Hyde Park, Montrose, Houston

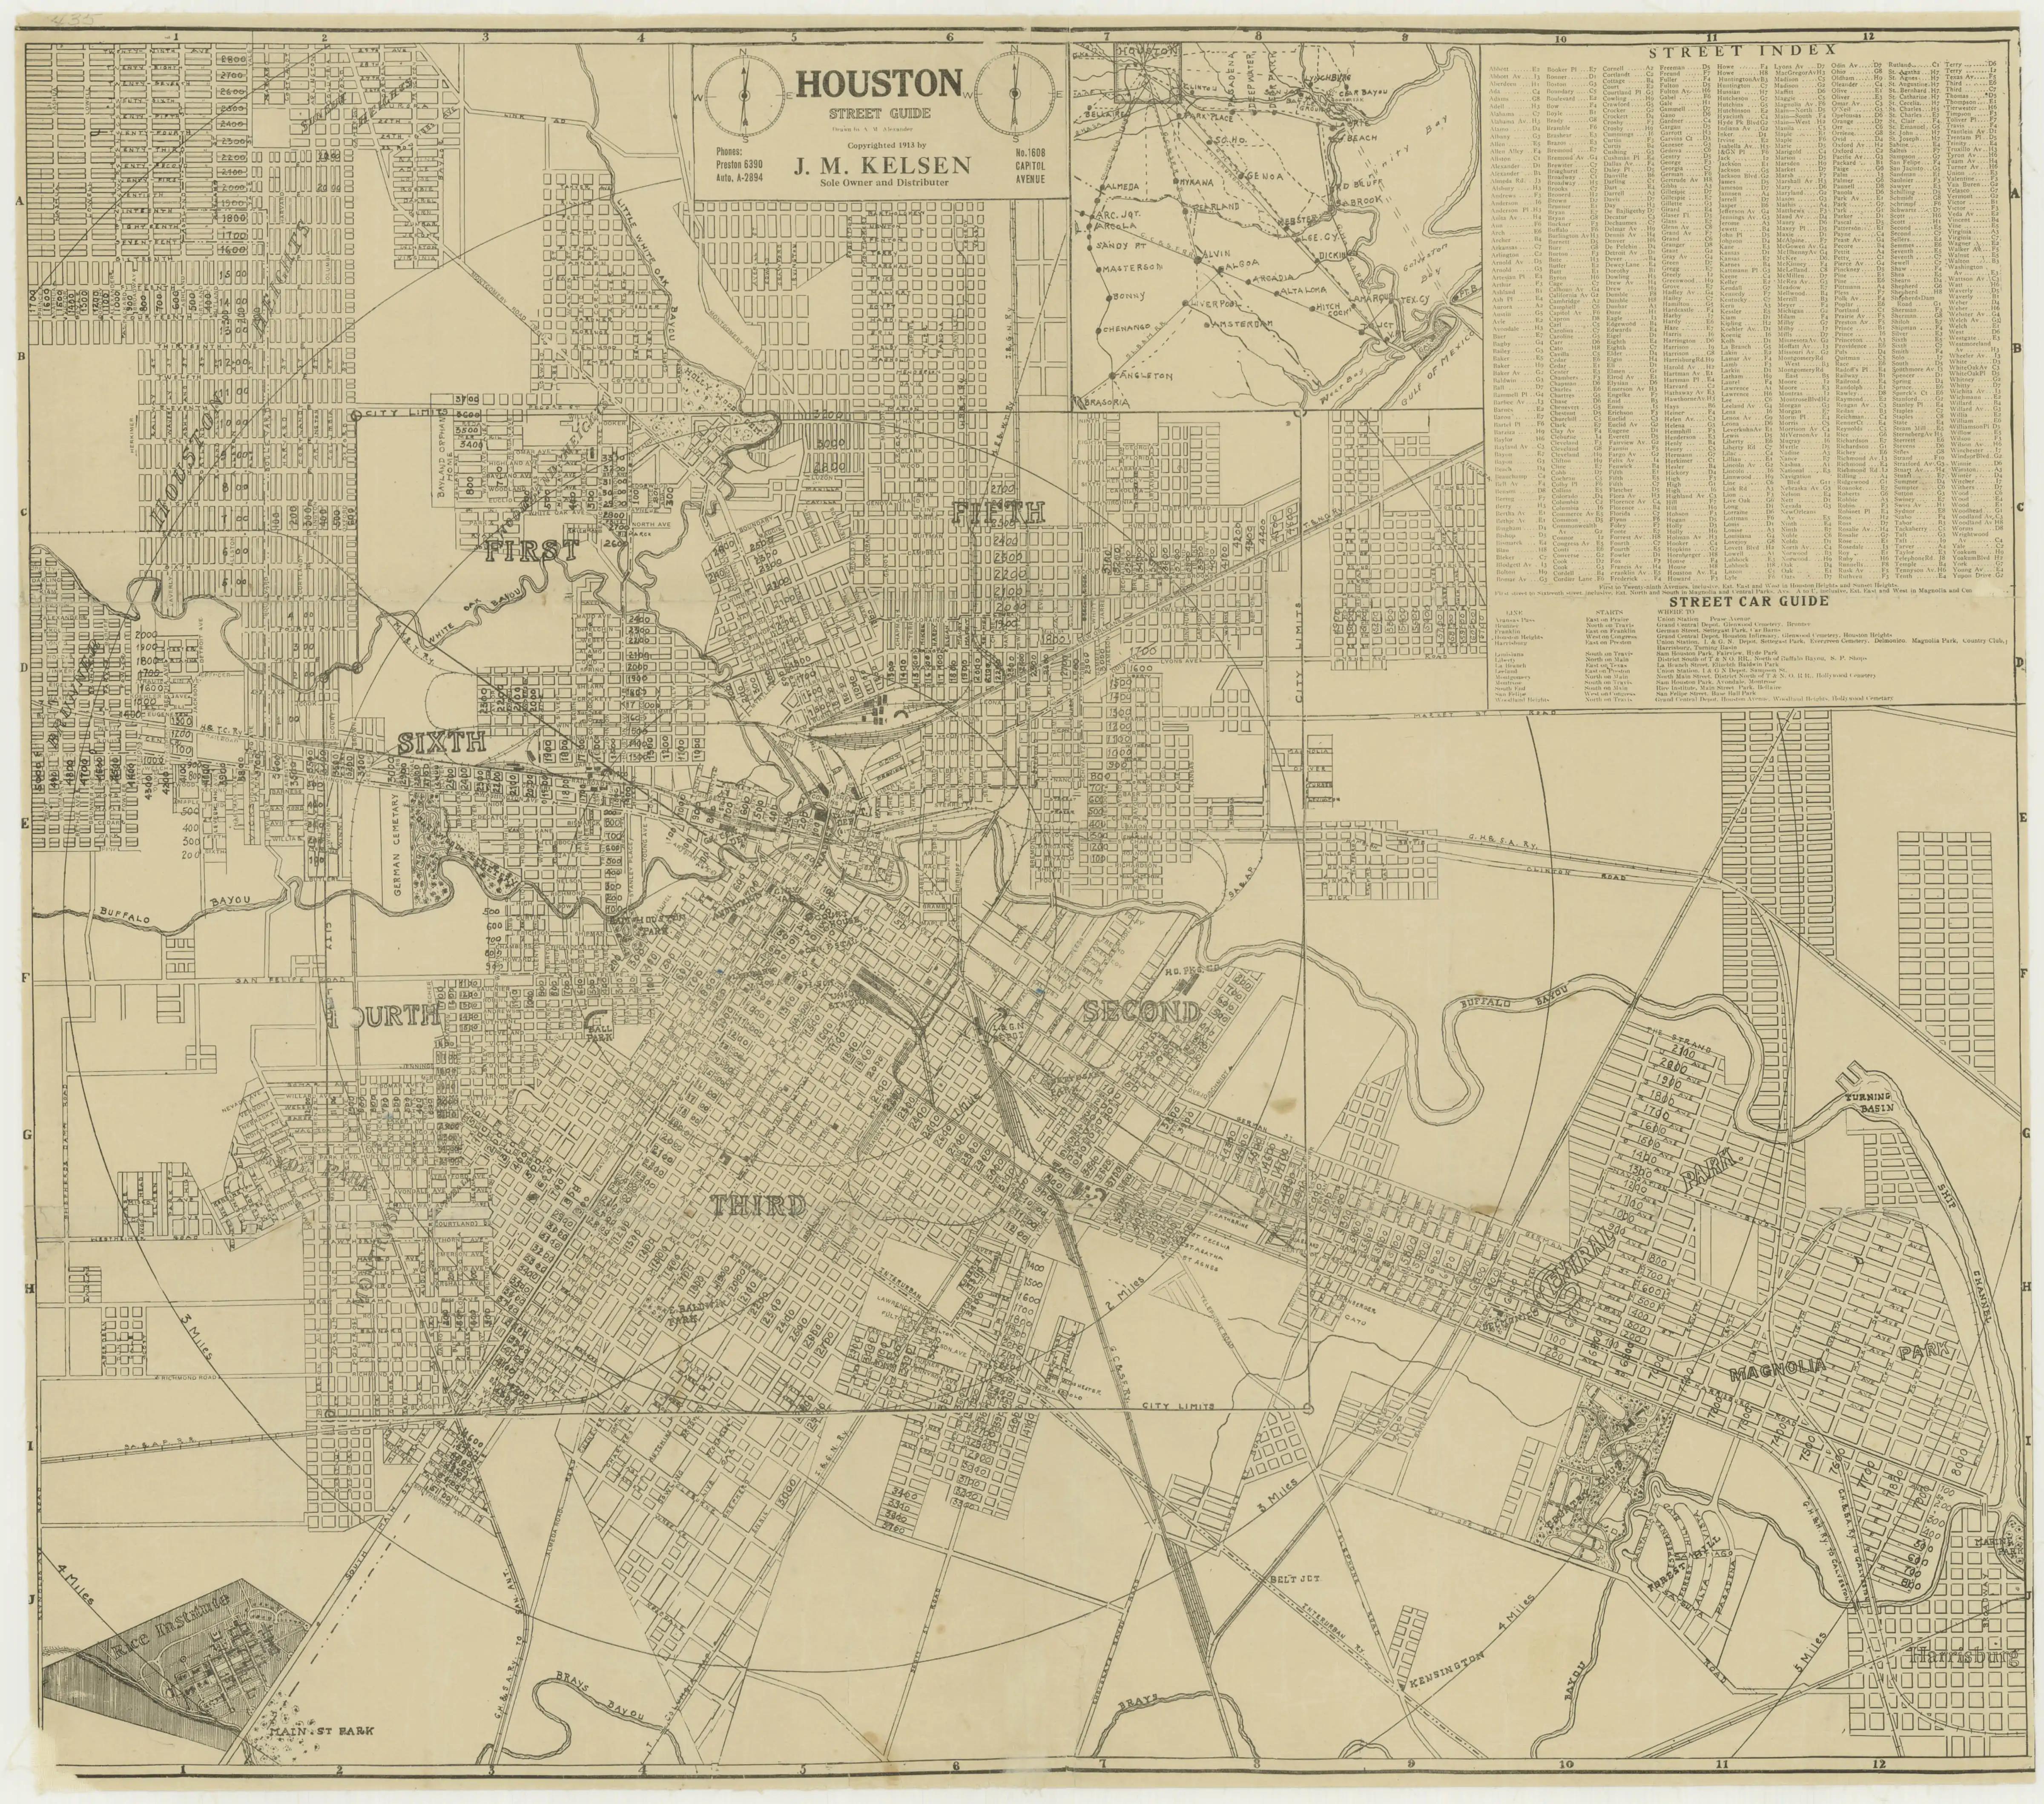
Hyde Park, located at G2, shown on 1913 Map of Houston Wards

Hyde Park was established in 1893 and was developed on land that was owned in the 1840s by Mirabeau B. Lamar, the second President of the Republic of Texas. When the area was annexed into the City of Houston in the early 1900s, it was owned by the Hyde Park Improvement Company, and the company's secretary and treasurer, J.C. Hooper, directed the planning and improvement of the neighborhood. In addition to an abundance of oak trees, the area was also desirable because it was of the highest elevations in the city, sitting 12 feet above downtown, and had excellent drainage to Buffalo Bayou .